Talladega Municipal Airport

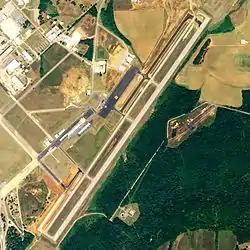
NAIP aerial image, 2006

Talladega Municipal Airport is a city-owned public-use airport located northeast of the central business district of Talladega, a city in Talladega County, Alabama, adjacent to Talladega Superspeedway in the city of Lincoln. It is included in the FAA's National Plan of Integrated Airport Systems for 2011–2015, which categorized it as a "general aviation" facility.